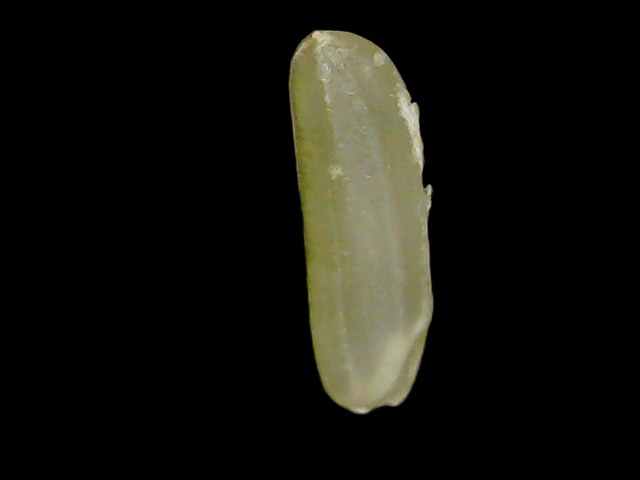
Rice variety: Binadhan21